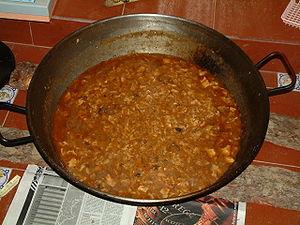
Le gaspacho manchois est un ragoût de petit gibier et de viande blanche, accompagné de galettes de froment appelées tortas de gazpacho. C'est un plat qui se mange chaud et qu'il ne faut pas confondre avec le potage froid du même nom.